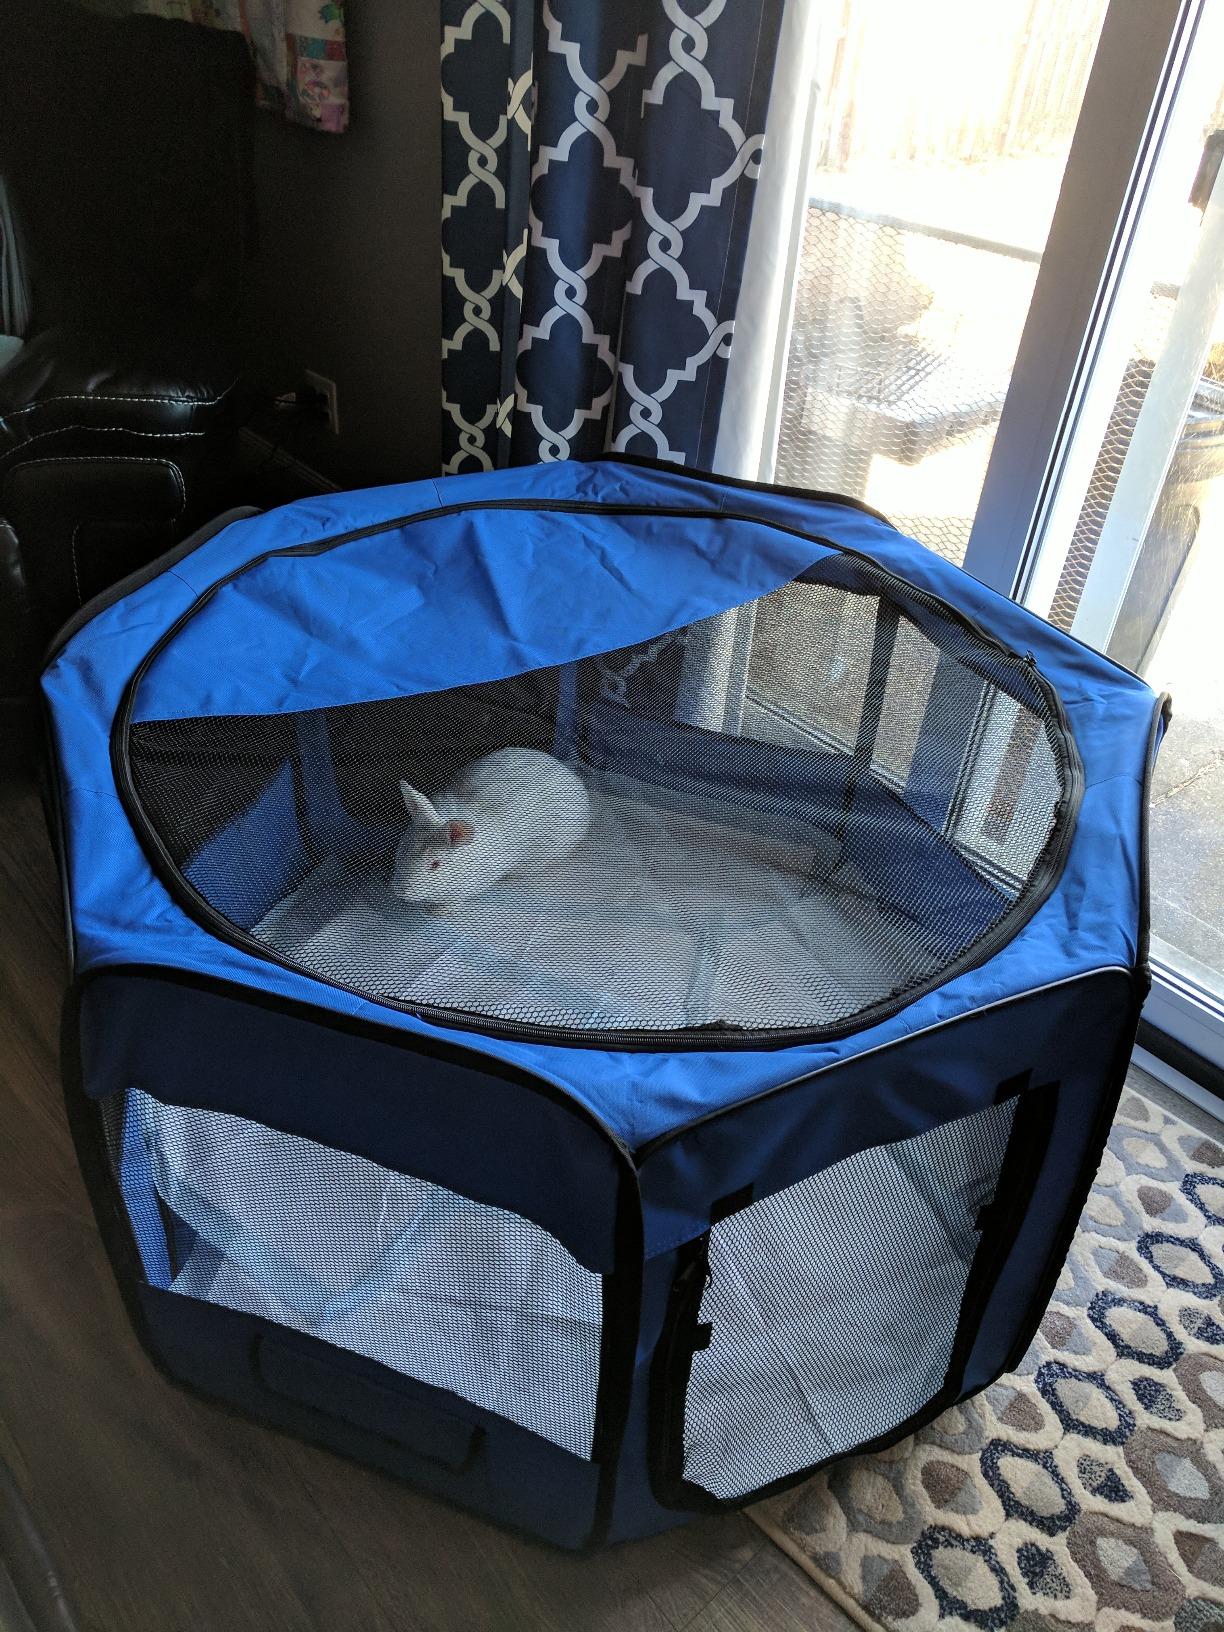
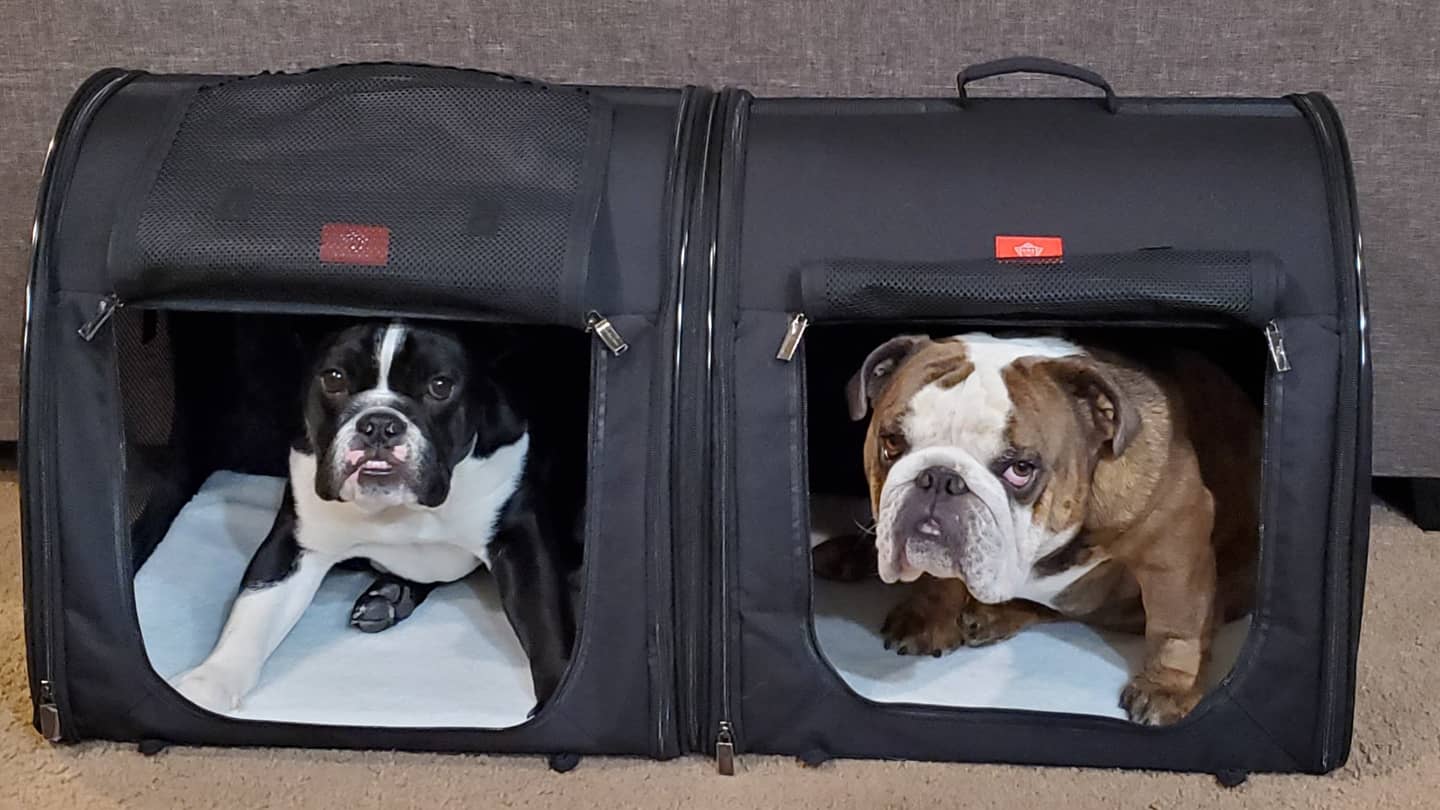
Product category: items_kennel
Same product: no